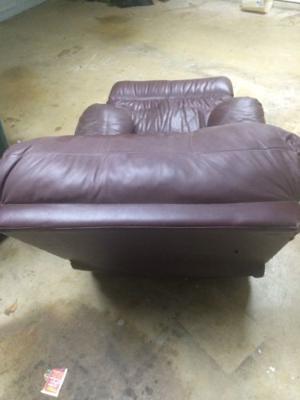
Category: chair